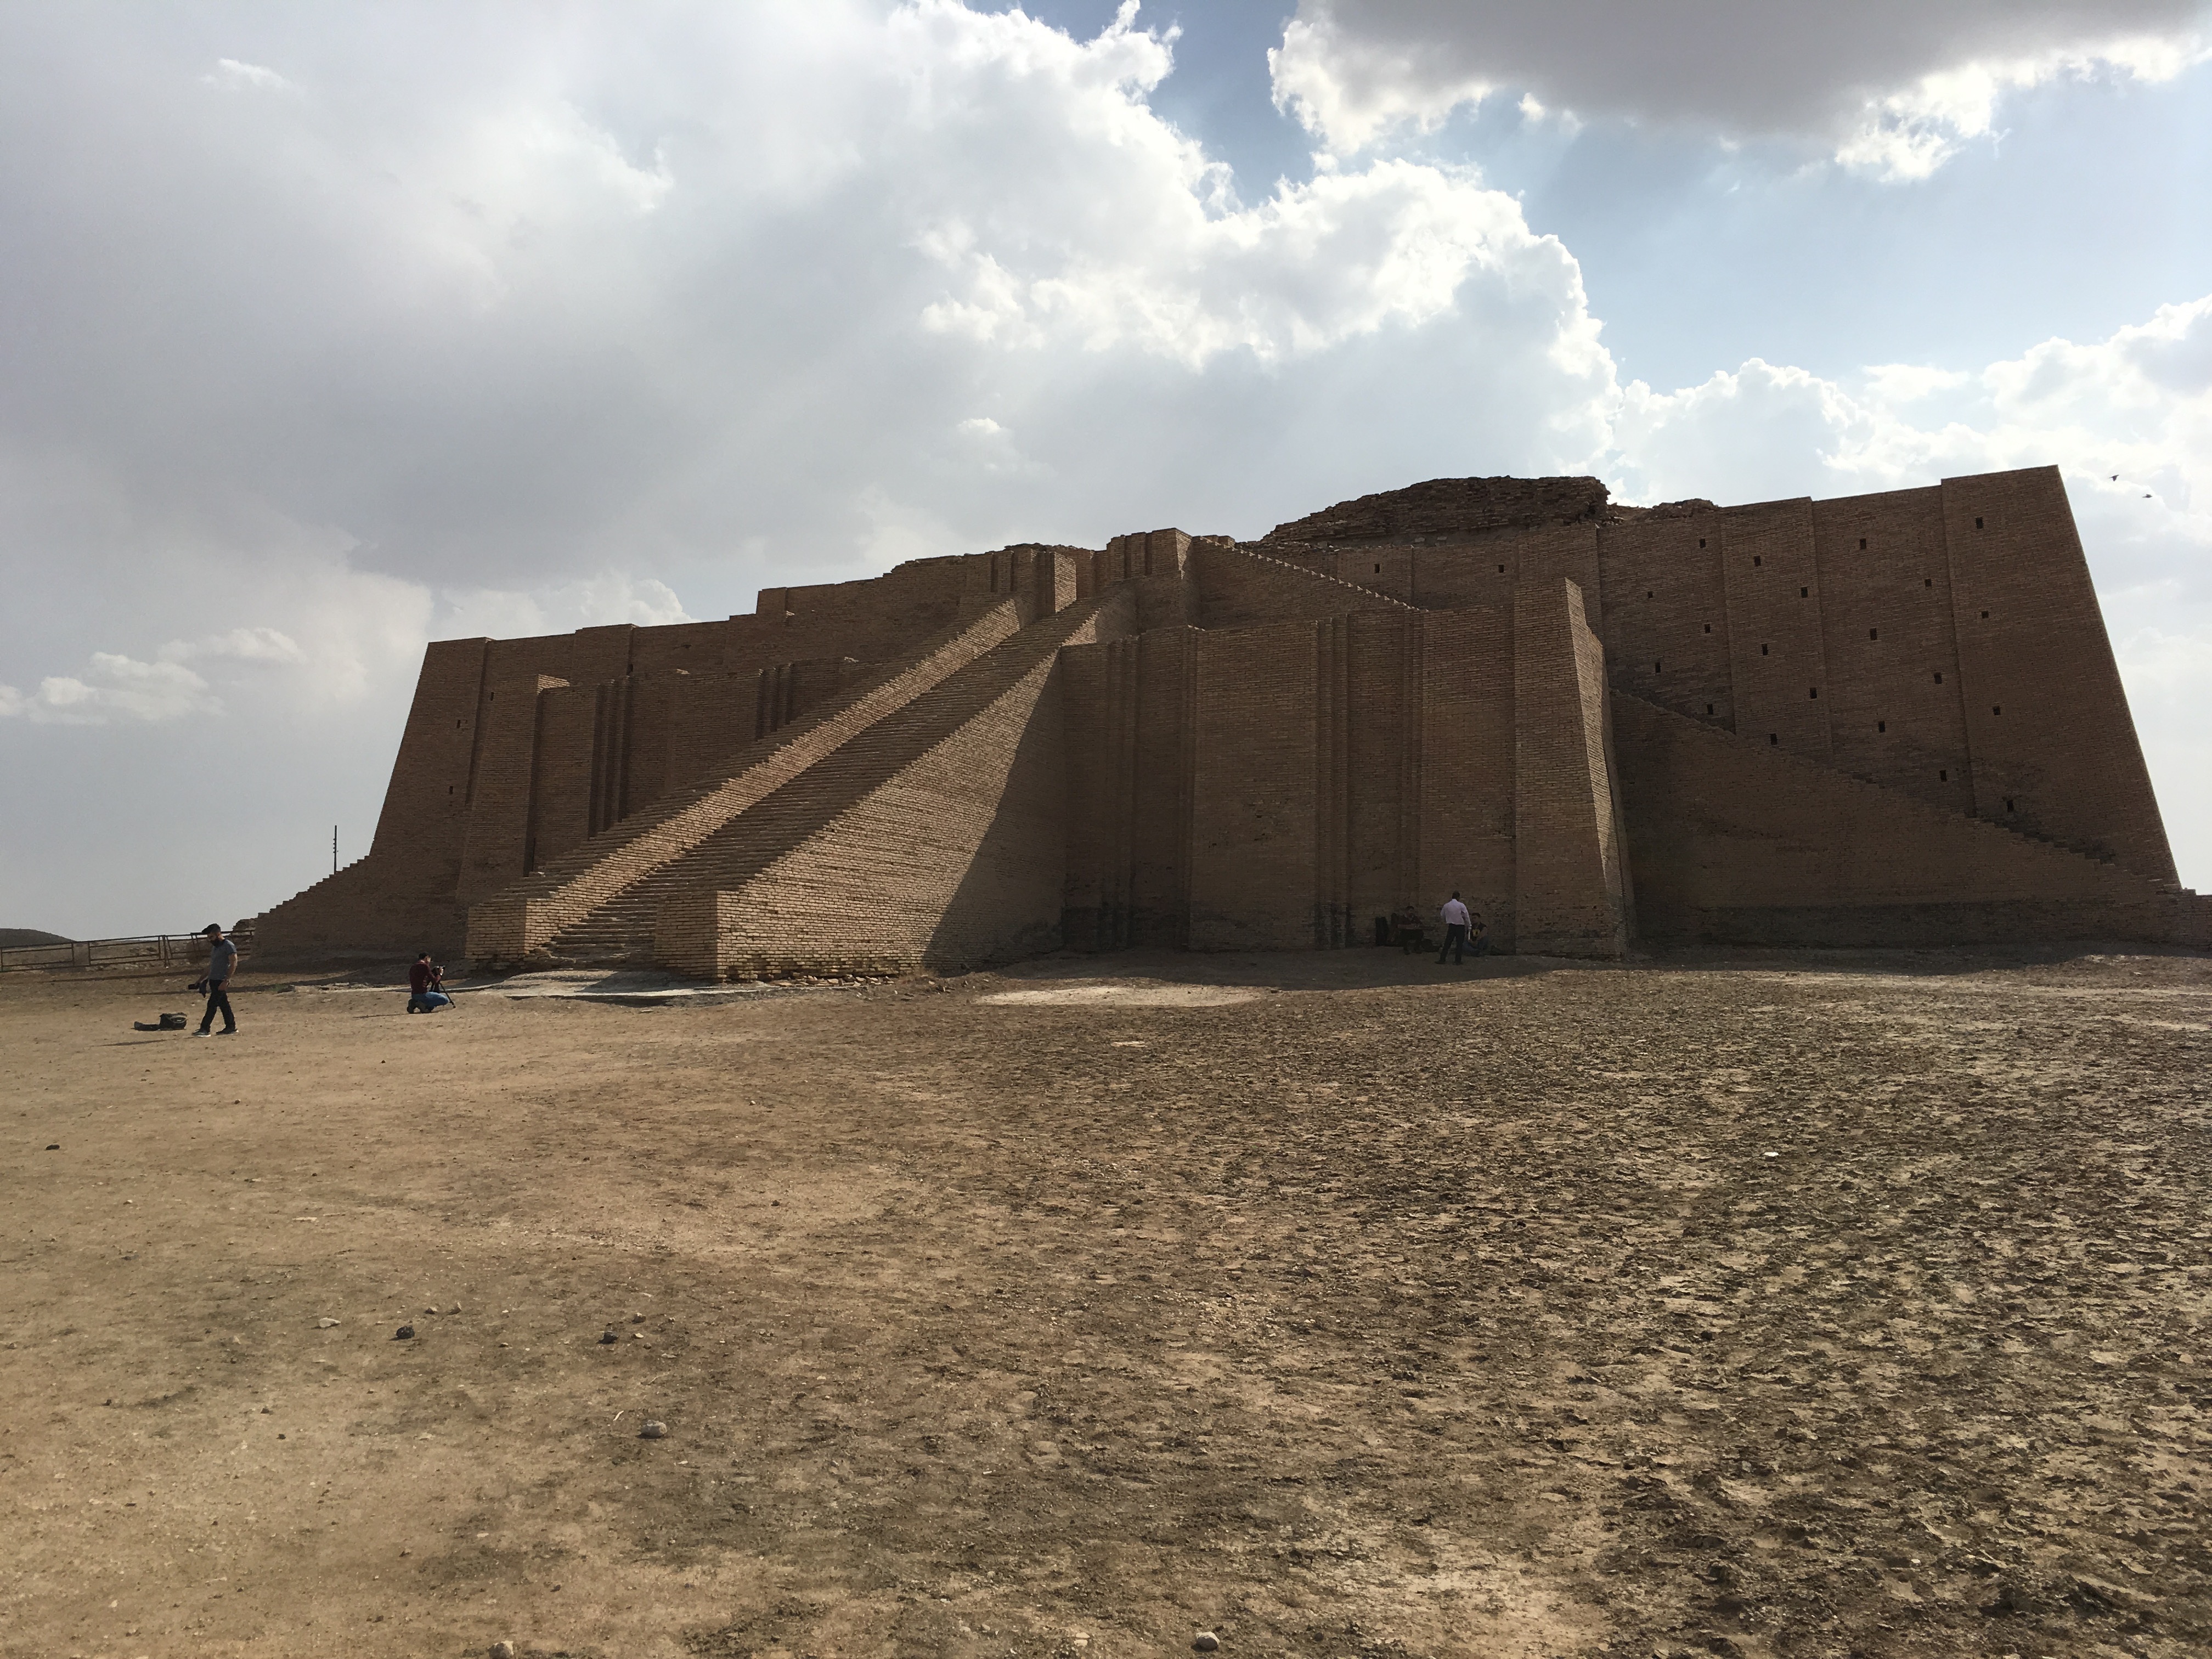
sand, rock, architecture, antique, building, old, monument, pyramid, soil, fortification, ruins, civilization, big, iraq, ancient history, ziggurat